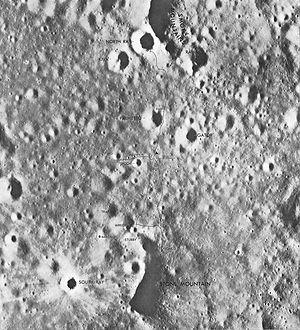
Les hauts plateaux Descartes sont une zone de hautes terres lunaires située sur la face visible de la Lune.